Saint Illuminata

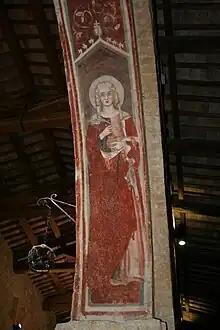
St Illuminata in a fresco in the church of San Salvatore, Canzano

Saint Illuminata was an early Christian woman, martyred c. 320 during the persecutions of Diocletian, and venerated as a Christian saint.